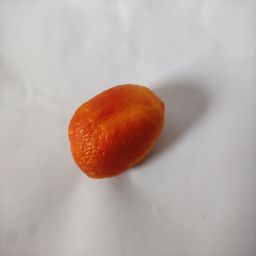
Crop: Tomato
Quality: Old